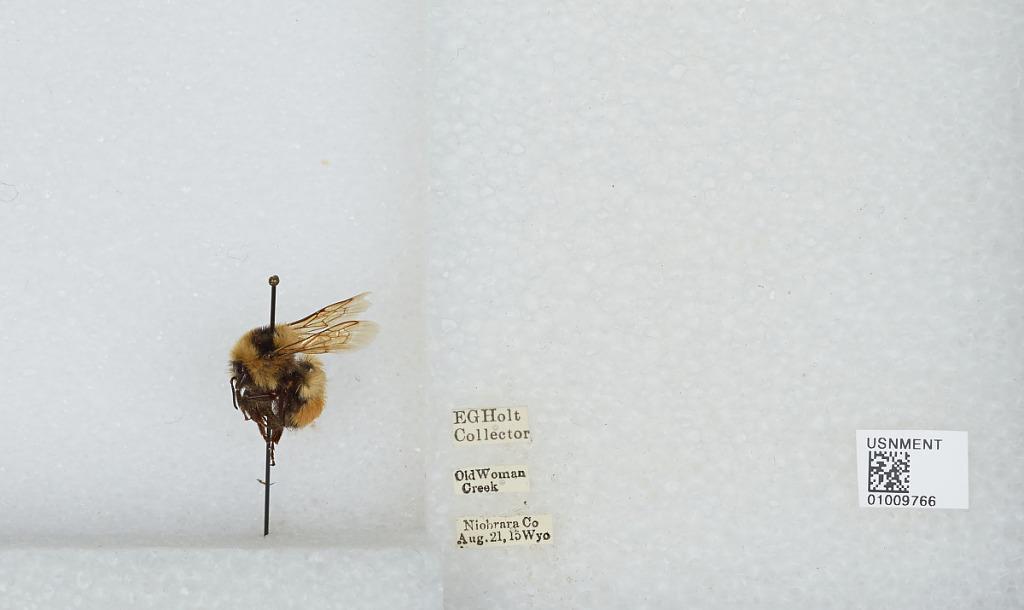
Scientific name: Bombus (Pyrobombus) huntii Greene
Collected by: E. Holt
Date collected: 1915-8-21
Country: United States
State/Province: Wyoming
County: Niobrara
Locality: Old Woman Creek
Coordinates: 43.3156, -104.354